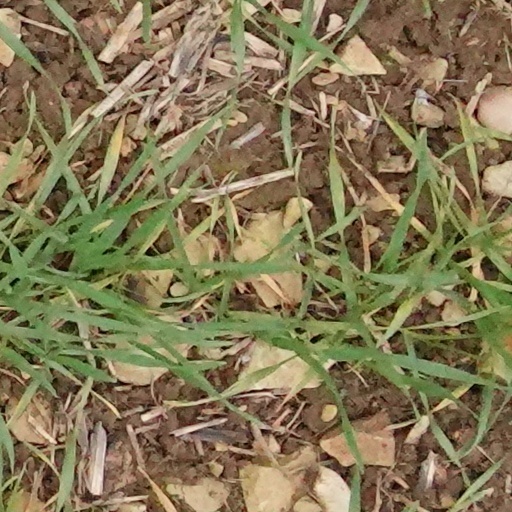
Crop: wheat